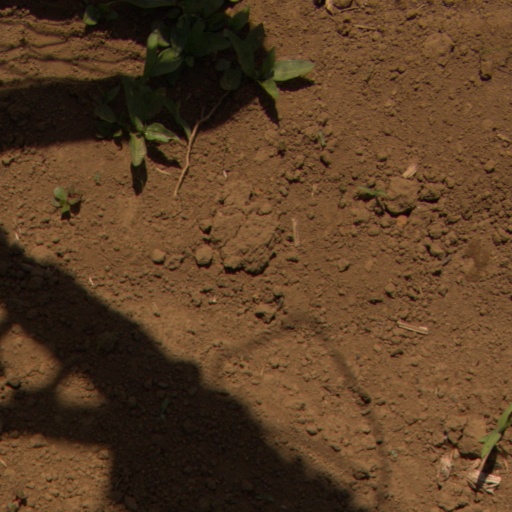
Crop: Jerusalem artichoke